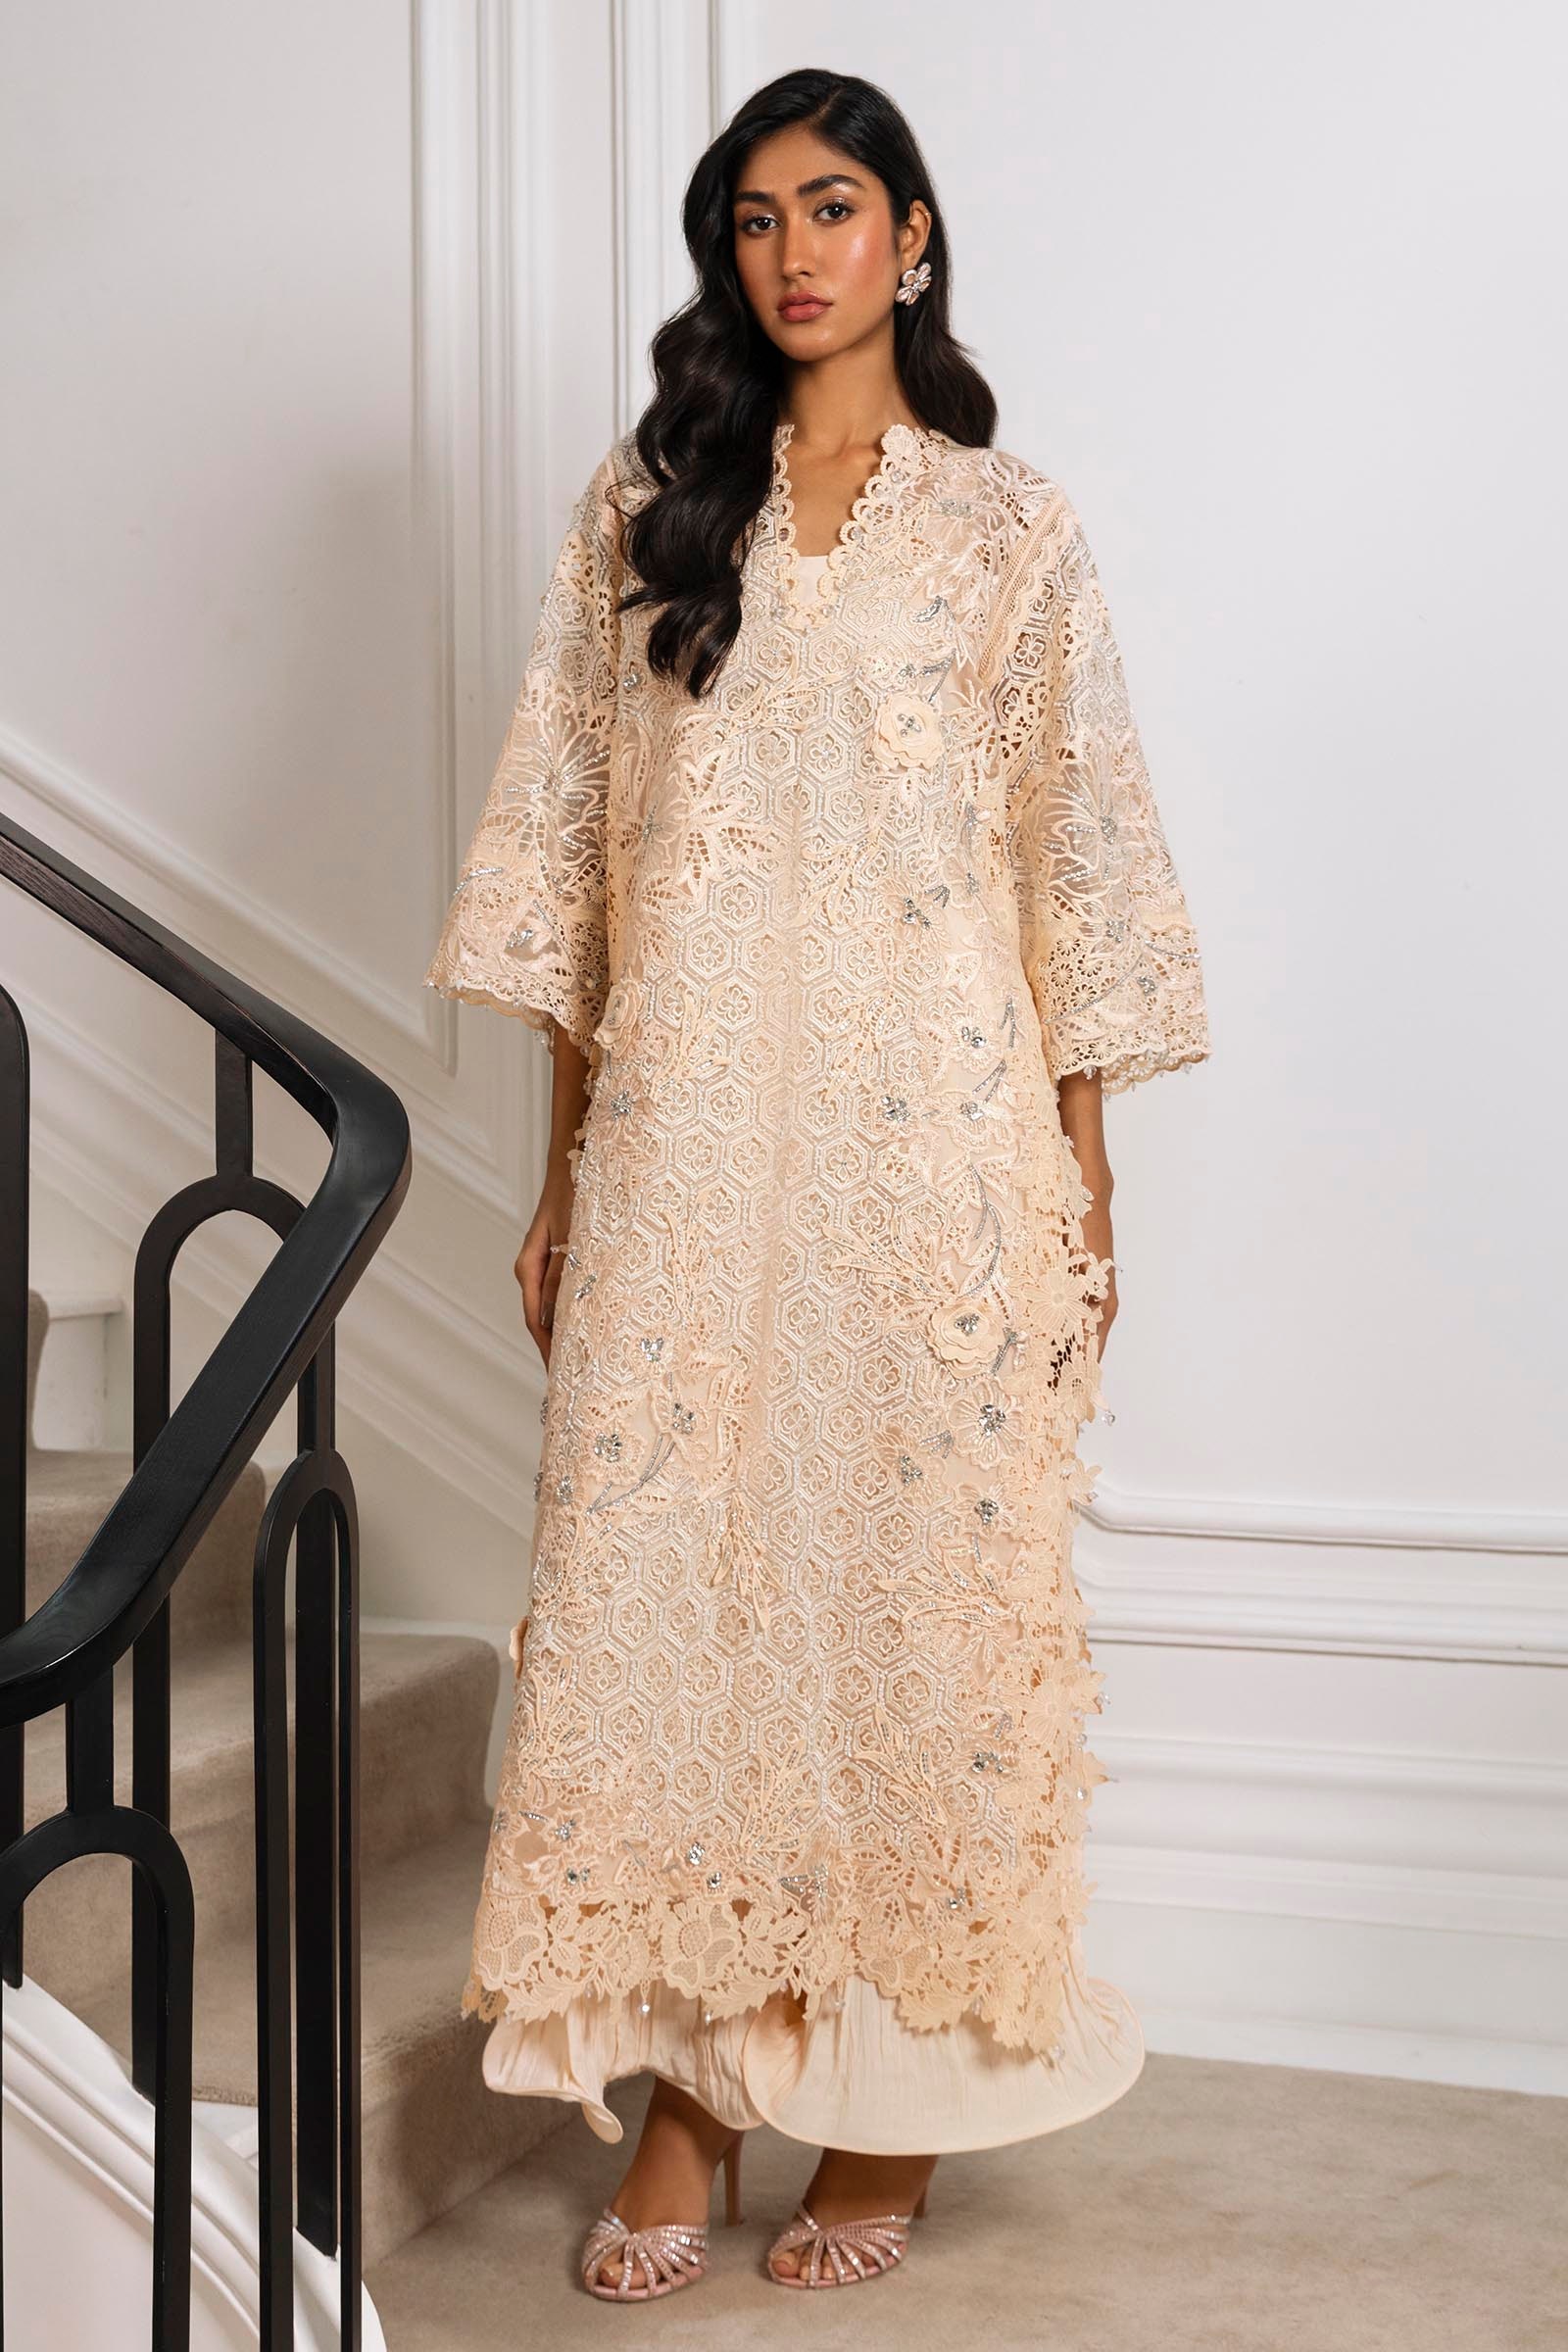
beige gold embroidered lace kurta